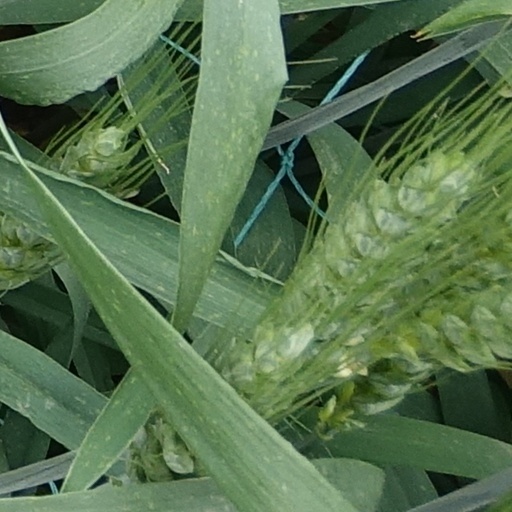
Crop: wheat